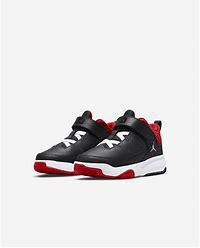
Brand: Jordan
Model: Max Aura 3